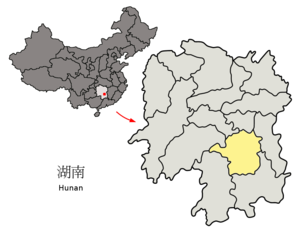
Hengyang est la deuxième plus grande ville de la province du Hunan, en Chine. Elle est située sur le Xiang Jiang, à environ 200 kilomètres en amont de Changsha, la capitale provinciale.